Savonnerie manufactory

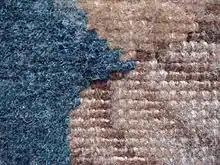
Savonnerie carpet detail.

In its heyday, the Savonnerie took sixty orphans aged ten to twelve and apprenticed them for six years, at the end of which term, "one" would be granted the "maîtrise" while the others would remain journeymen. The children were taught the art of design as well, a painter from the Académie coming once a month to inspect their projects. Later, under the financial stringencies ensuing from the wars of Louis XIV, the Savonnerie fell into eclipse, its management combined with that of the Gobelins under the direction of the architect of the Bâtiments du Roi, Robert de Cotte, its workers often unpaid, its looms frequently idle, though in 1712 it was made a "Manufacture Royale".